Indian English literature

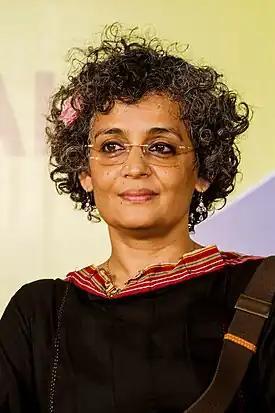
Arundhati Roy

Among the later writers, the most notable is Salman Rushdie, born in India and now living in the UK. Rushdie, with his famous work "Midnight's Children" (Booker Prize 1981, Booker of Bookers 1992, and Best of the Bookers 2008), ushered in a new trend of writing. He used a hybrid language – English generously peppered with Indian terms – to represent India. His works are categorised as magic realism. Nayantara Sehgal was one of the first female Indian writers in English to receive wide recognition. Her fiction deals with India's elite responding to the crisis engendered by political change. She was awarded the 1986 Sahitya Akademi Award for English, for her novel, "Rich Like Us" (1985), by the Sahitya Akademi, India's National Academy of Letters. Anita Desai, who was shortlisted for the Booker Prize three times, received a Sahitya Akademi Award in 1978 for her novel "Fire on the Mountain" and a British Guardian Prize for "The Village by the Sea". Her daughter Kiran Desai won the 2006 Man Booker Prize for her second novel, "The Inheritance of Loss". Ruskin Bond received Sahitya Akademi Award for his collection of short stories "Our Trees Still Grow in Dehra" in 1992. He is also the author of a historical novel "A Flight of Pigeons", which is based on an episode during the Indian Rebellion of 1857.